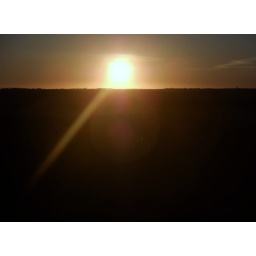
The sun clear in the sky